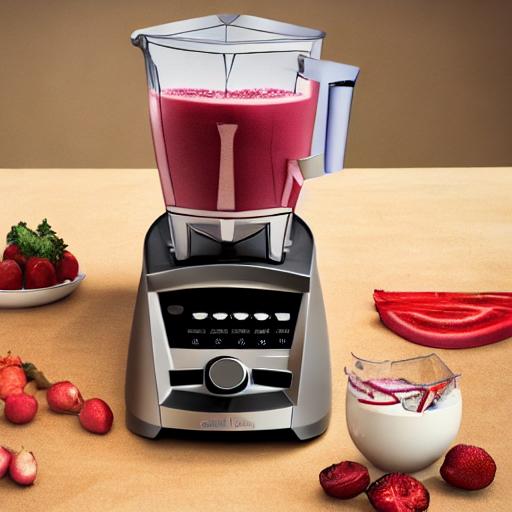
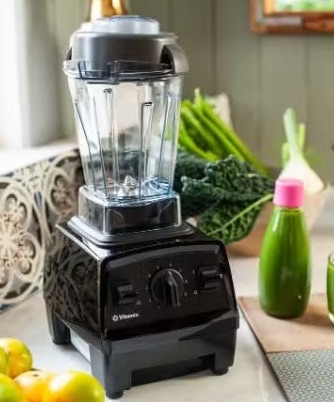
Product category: items_blender
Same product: no